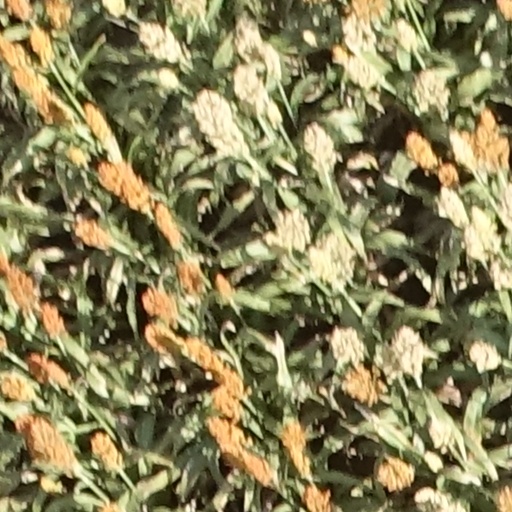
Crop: sorghum